First Battle of Vác (1849)

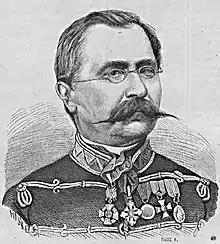
Földváry Károly VU

Götz placed a 6-pounder, a half 12-pounder cannon battery and a half rocket battery between Vác and the railroad bridge. The 4. battalion of the 15. infantry regiment, under Colonel Strasdil was positioned on the Calvary hill (Kálváriadomb), in order to protect Vác from an eventual attack from East. The other Austrian units (the 1. battalion of the 63. infantry regiment, the 3. battalion of the 36. infantry regiment, 2 1/2 company of the 2. chevau-léger regiment, a company of the 1. dragoon regiment, a sapper company, a 6-pounder battery, a 12-pounder battery, a rocket battery) were gathering in Vác.